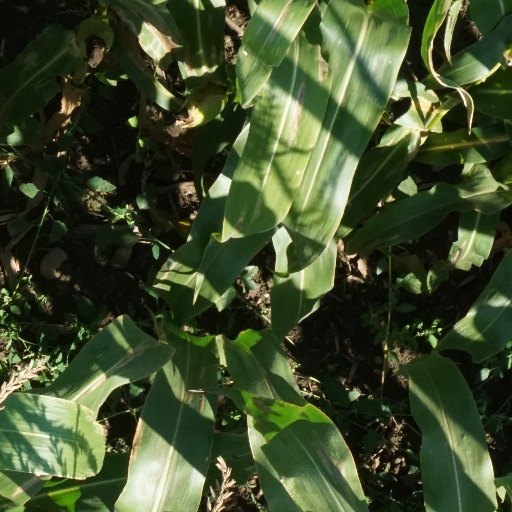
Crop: maize; corn